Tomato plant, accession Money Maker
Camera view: tilt-top (135 deg); turntable rotation: 30 degrees
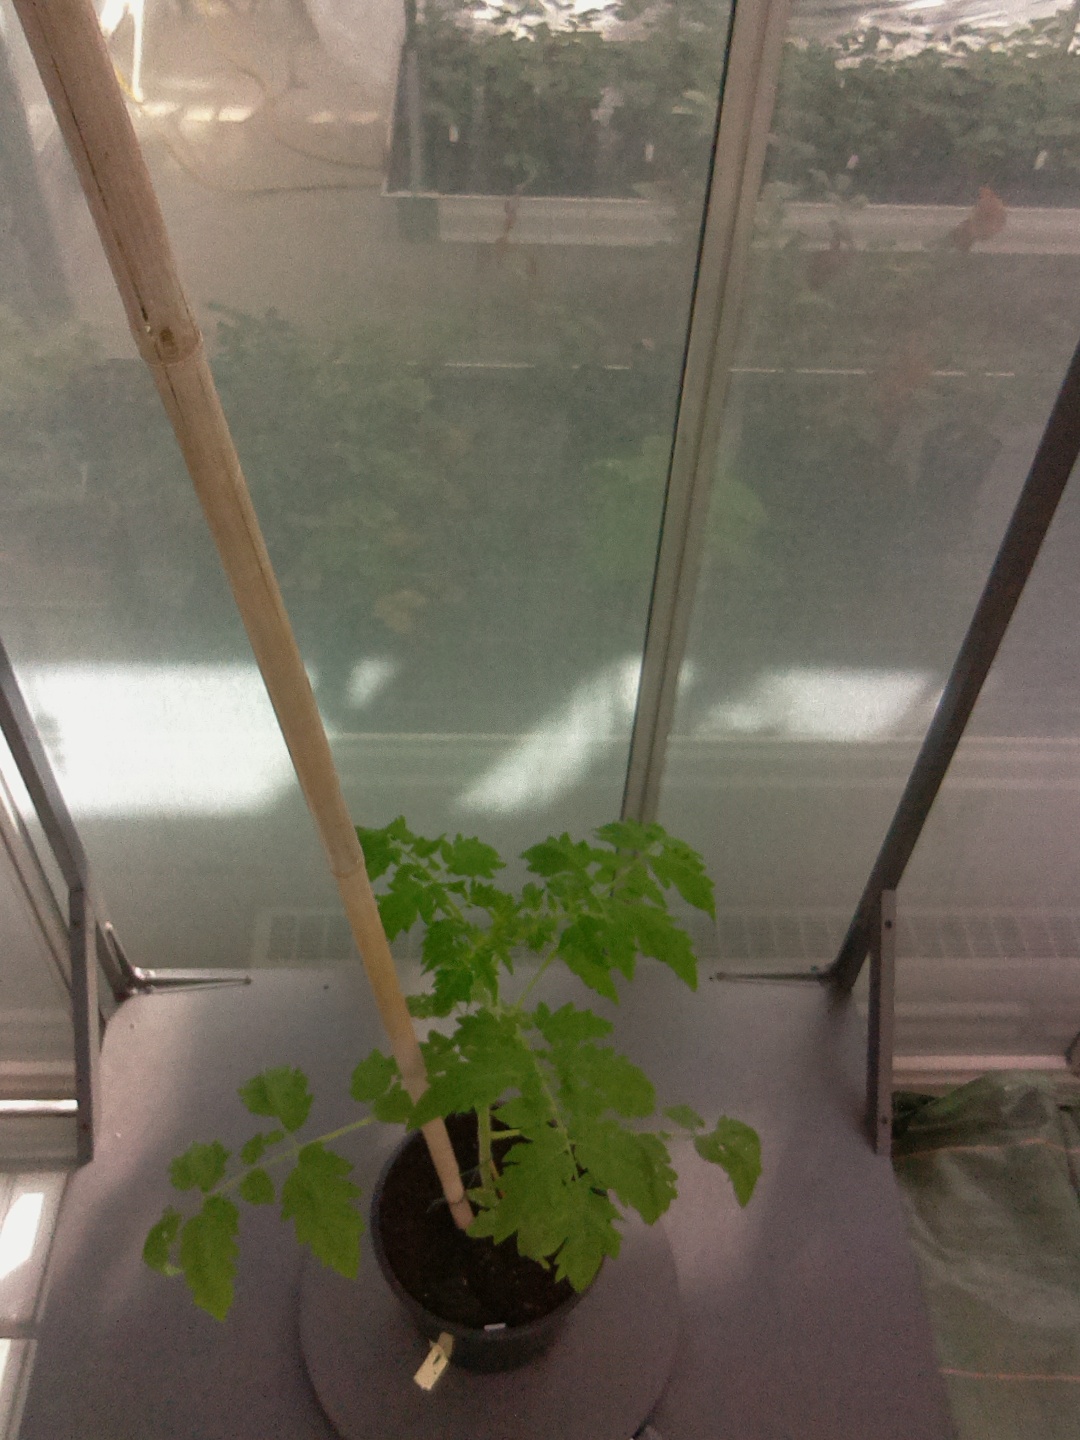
BBCH growth stage 15: 10 of true leaves visible